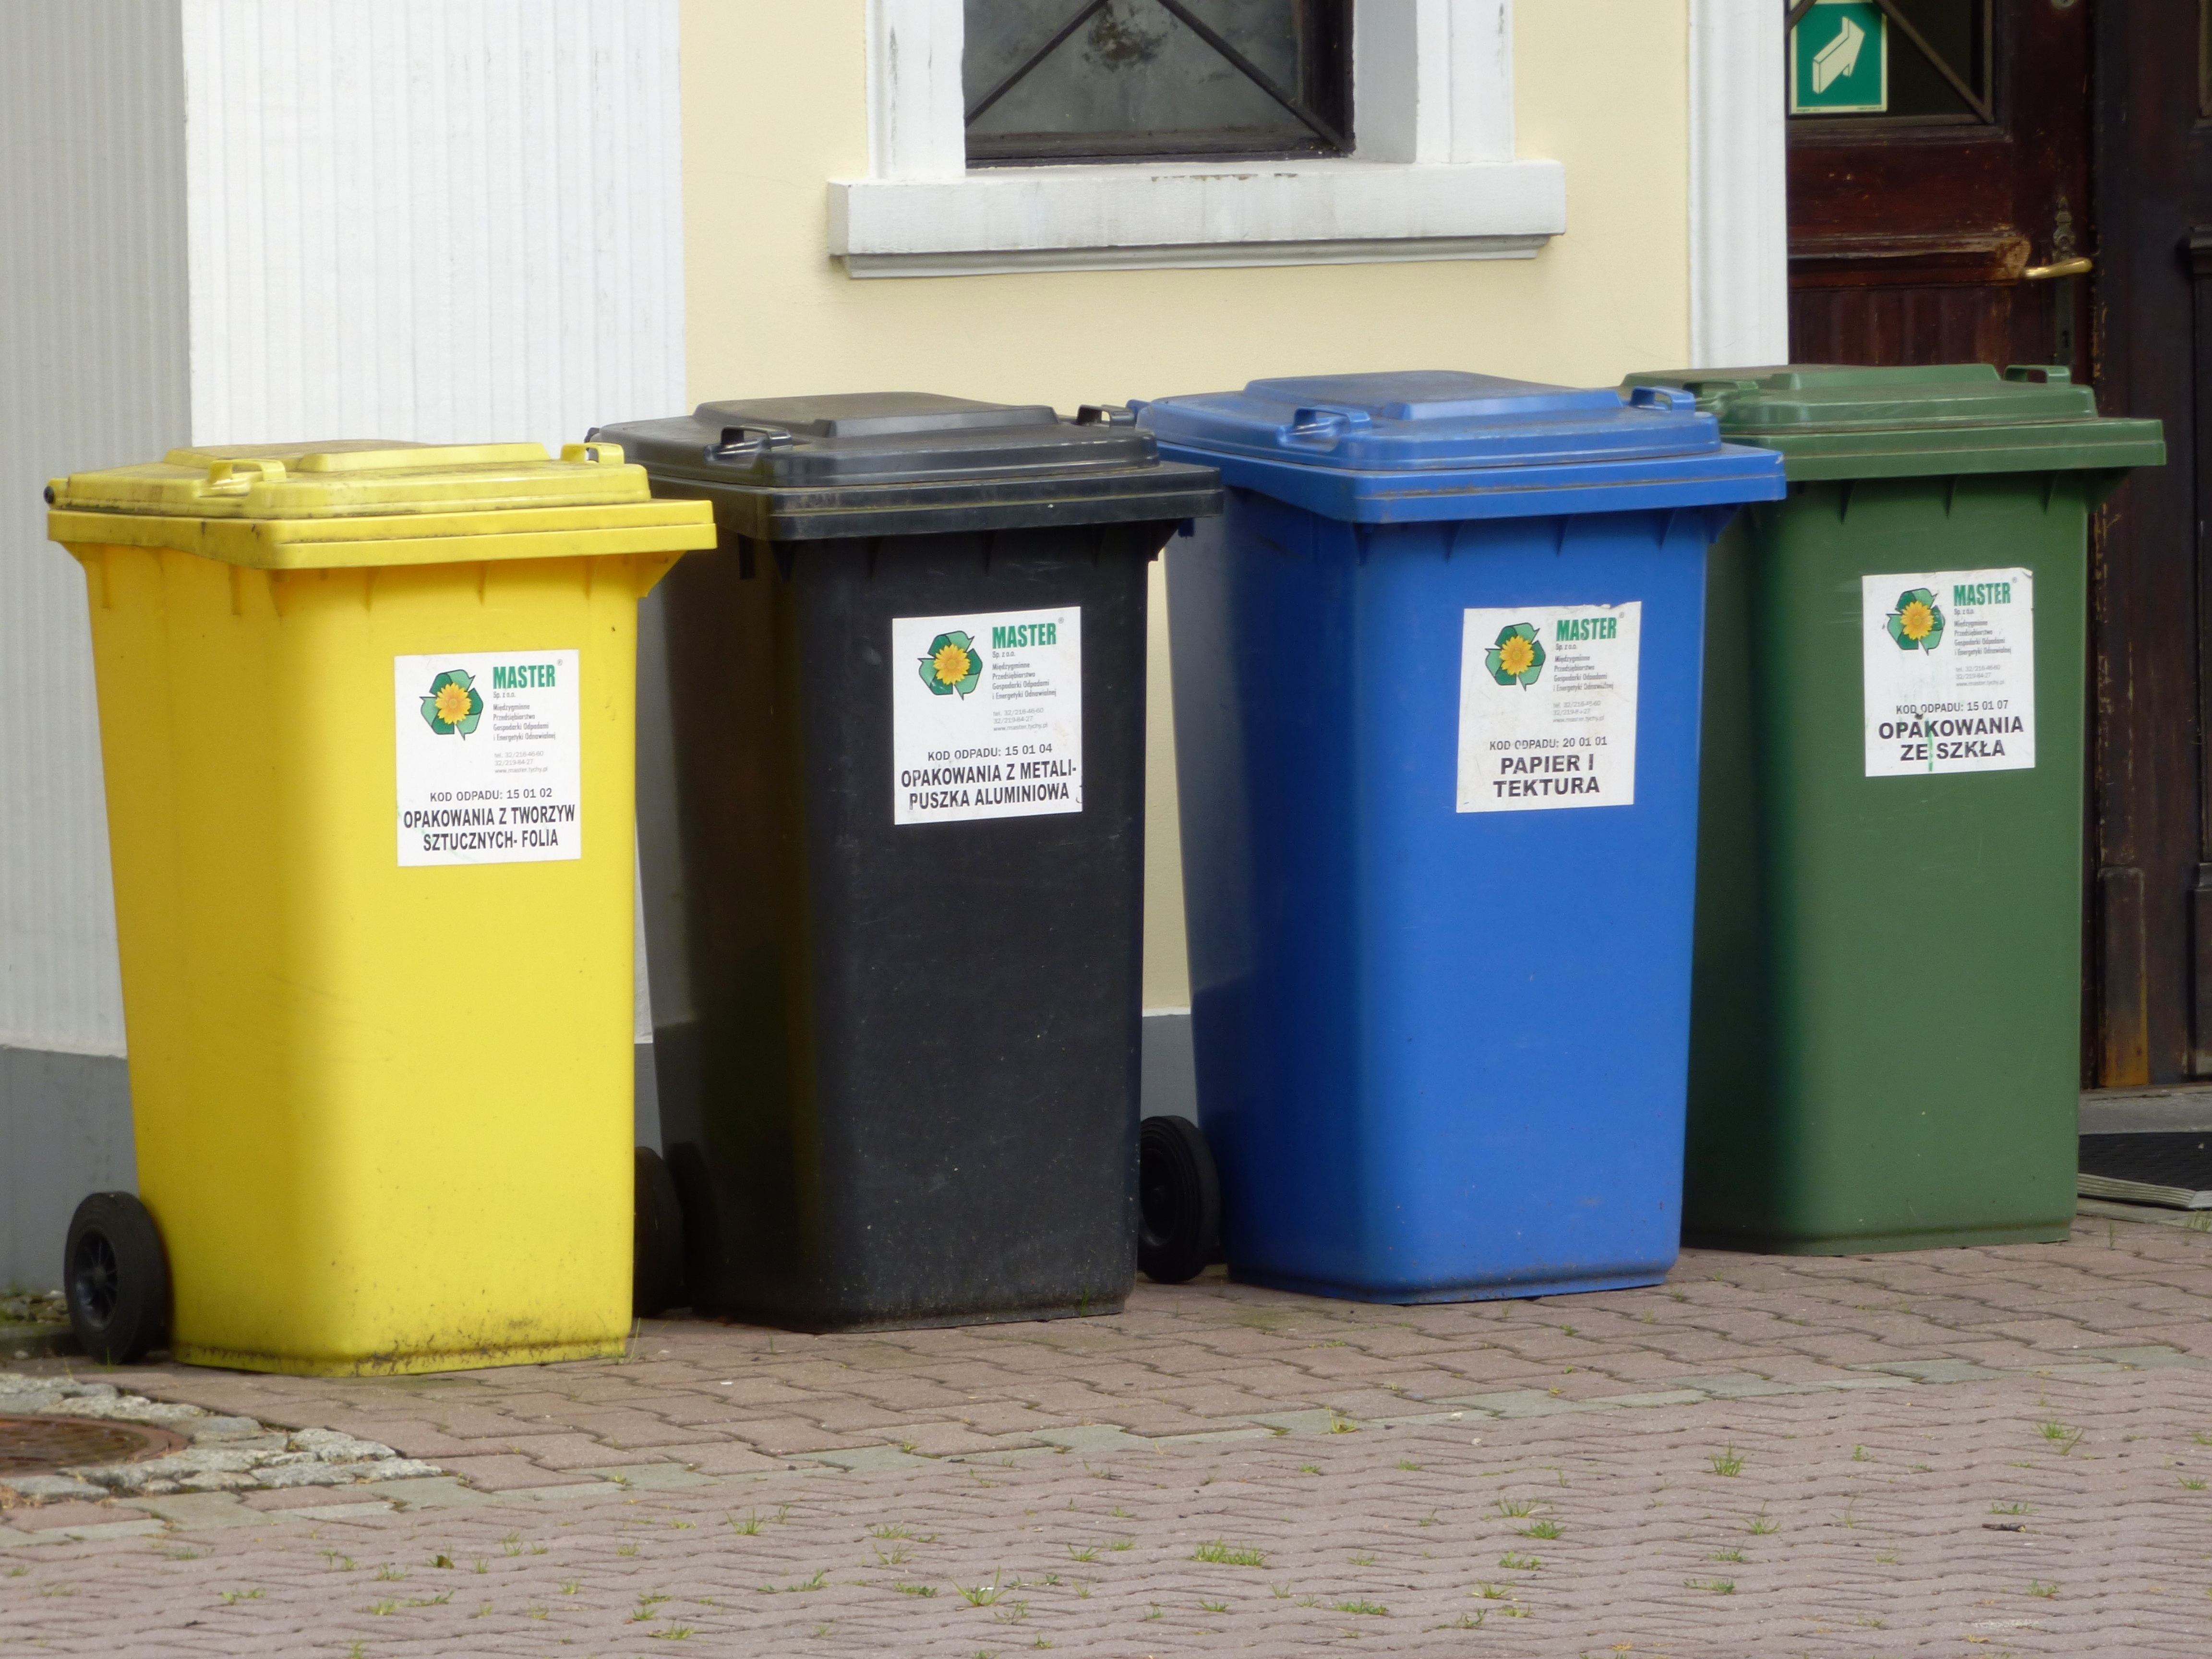
basket, ecology, rubbish, colors, containers, litter, waste, trash, garbage, recycling, processing, waste container, public toilet, by participating in, man made object, the order of the, the purity of the, waste containment, dump bins, wastebasket, piece of junk